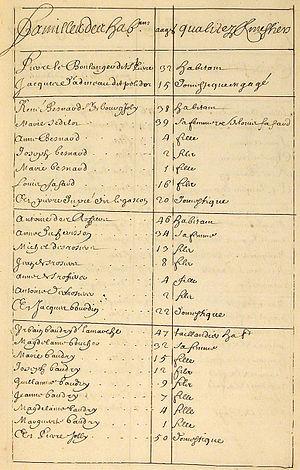
Document de recensement de la population du Québec de Jean Talon, 1666. Manuscrit.
Jean Talon, né en janvier 1626 et mort le 23 novembre 1694 à Paris, est connu principalement comme étant le premier intendant de la Nouvelle-France. Les cinq ans et demi qu'il passa en Nouvelle-France transformèrent de manière déterminante la colonie.
Les événements en Louisiane, d'abord en Louisiane puis dans l'actuel État des États-Unis, par décennies et par années.
Divers dénombrements de population ont été réalisés en France avant le « recensement des paroisses et feux des Bailliages et Sénéchaussées de France » de 1328. Mais ce dernier n’était pas un véritable recensement de la population mais de « feux fiscaux ». Il sera suivi de plusieurs autres, le plus souvent limités à une portion du territoire. En parallèle, certains pouillés et registres paroissiaux permettent d’estimer l’évolution de la population française, mais sans la recenser. Le recensement de la Nouvelle-France - au Canada – réalisé par Jean Talon en 1666, et celui de Valenciennes par Vauban en 1676 ont été parmi les premiers recensements de population, « tête par tête », mais restreints à un territoire limité.